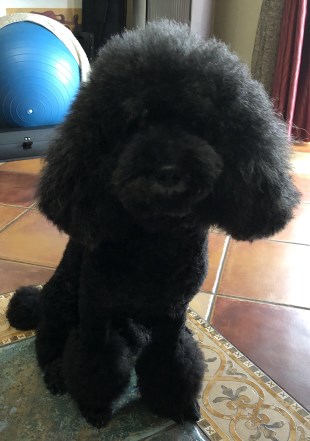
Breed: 7449-n000128-teddy